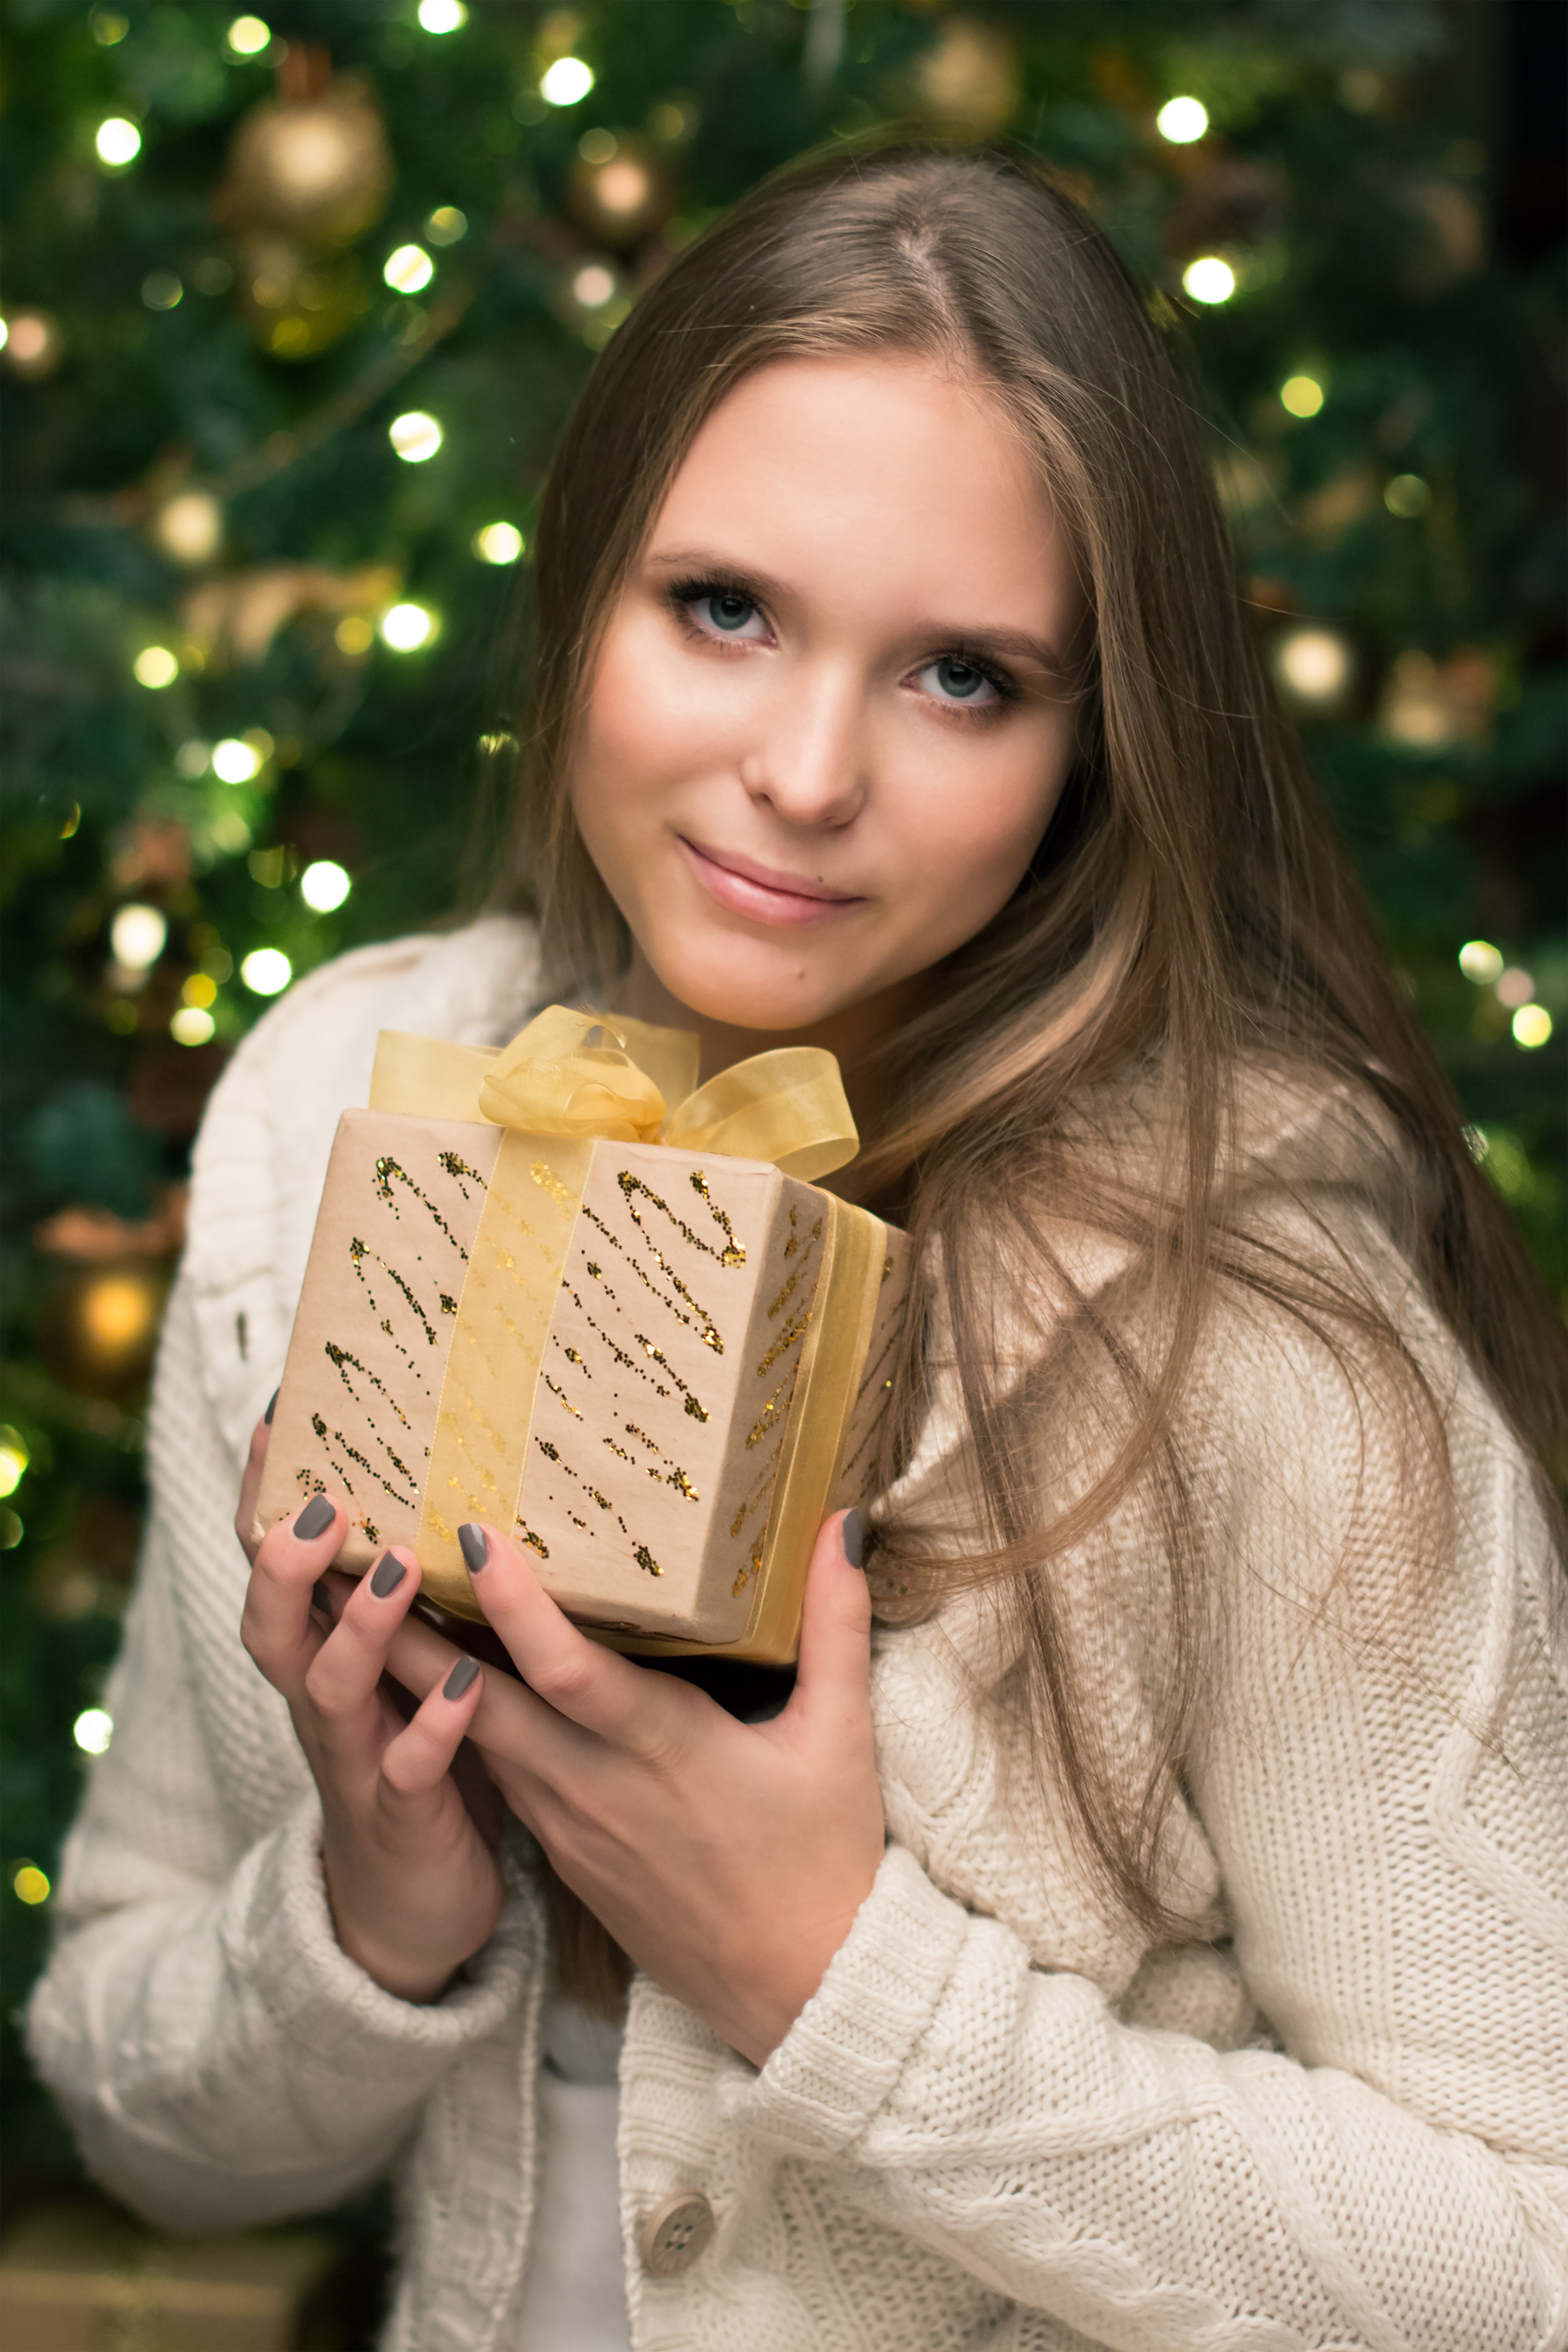
person, winter, bokeh, girl, woman, photography, gift, portrait, model, young, holiday, child, christmas, blonde, christmas tree, facial expression, smile, ornament, celebrate, lights, girls, spruce, happiness, photograph, skin, postcard, beauty, beautiful, russian, packaging, emotions, emotion, swag, photo shoot, new year's eve, christmas tree toy, milota, portrait photography, dlinnnye hair